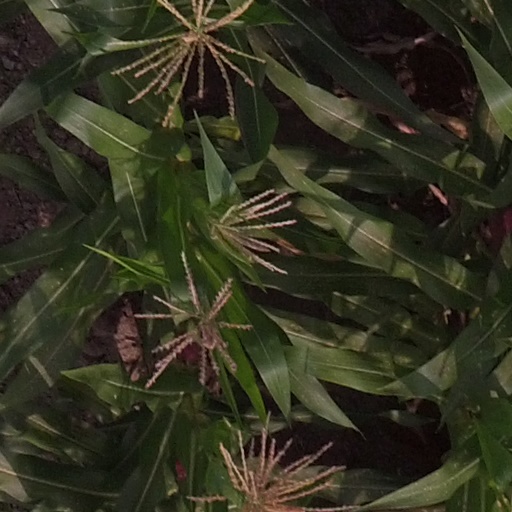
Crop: maize; corn